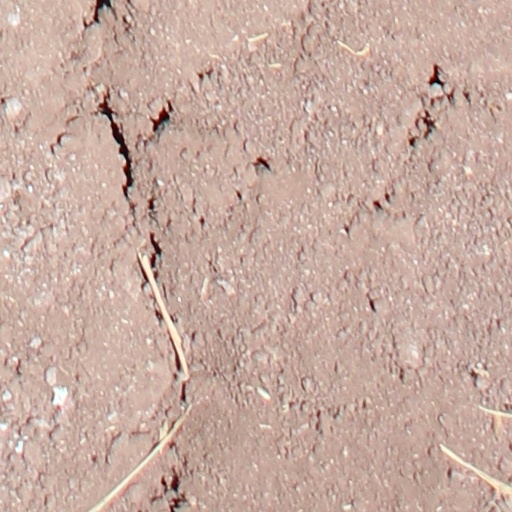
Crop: wheat